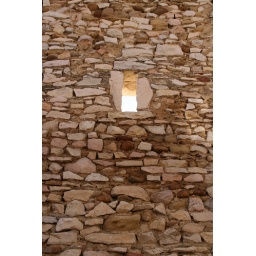
A tiny window in an old, old stone wall in Saint Laurent des Arbres.